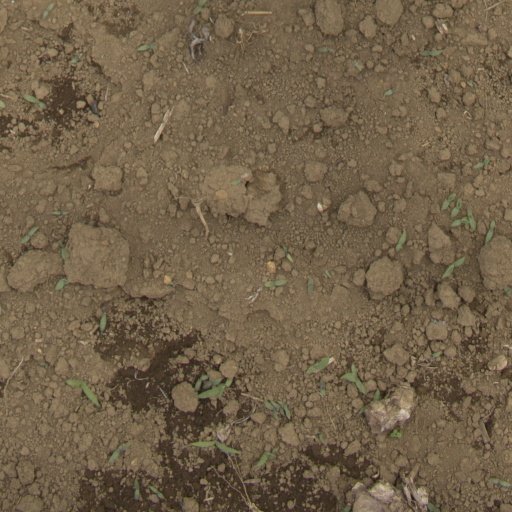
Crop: Jerusalem artichoke